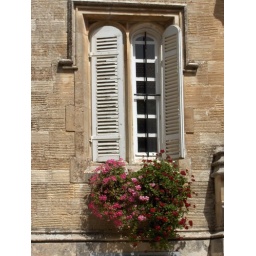
This window is in the Old City in a building from mid1800's.